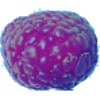
Label: Raspberry 1